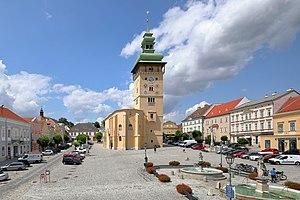
Retz est une ville autrichienne de plus ou moins 4 500 habitants. À proximité de la vallée de la Thaya, elle est un important centre viticole et agricole en bordure d'une région vallonnée qui appartient déjà au massif bohémien. La ville ancienne a conservé son plan en damier, des vestiges de ses remparts et de ses tours de défense.